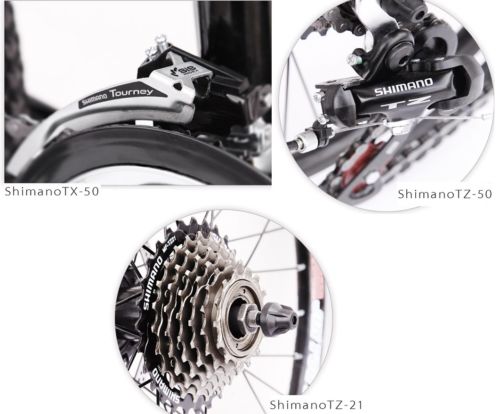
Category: bicycle